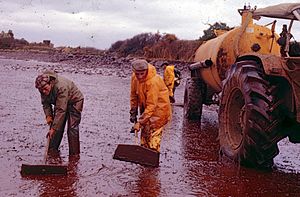
Oliekatastrofe
Oprydning efter olieudslip i 1978 i Bretagne i Frankring
En oliekatastrofe er en betegnelse for en katastrofe der medfører forurening af hav og kyster med olie med fatale konsekvenser for miljøet, specielt synligt er konsekvenserne for havets fugle.